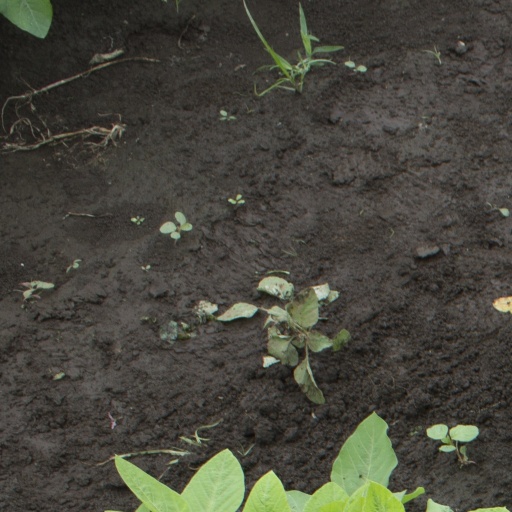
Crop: soybean